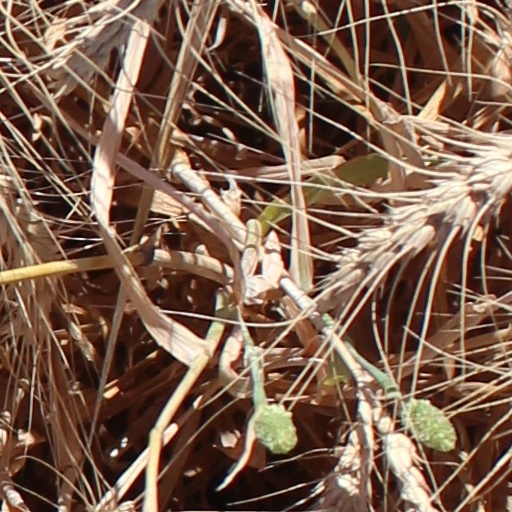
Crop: wheat